History of sound recording

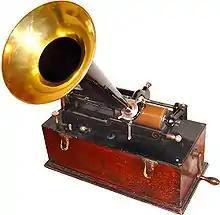
An Edison Home Phonograph for recording and playing brown wax cylinders, c. 1899

The phonograph, invented by Thomas Edison in 1877, could both record sound and play it back. The earliest type of phonograph sold recorded on a thin sheet of tinfoil wrapped around a grooved metal cylinder. A stylus connected to a sound-vibrated diaphragm indented the foil into the groove as the cylinder rotated. The stylus vibration was at a right angle to the recording surface, so the depth of the indentation varied with the audio-frequency changes in air pressure that carried the sound. This arrangement is known as vertical or "hill-and-dale" recording. The sound could be played back by tracing the stylus along the recorded groove and acoustically coupling its resulting vibrations to the surrounding air through the diaphragm and a so-called "amplifying" horn.